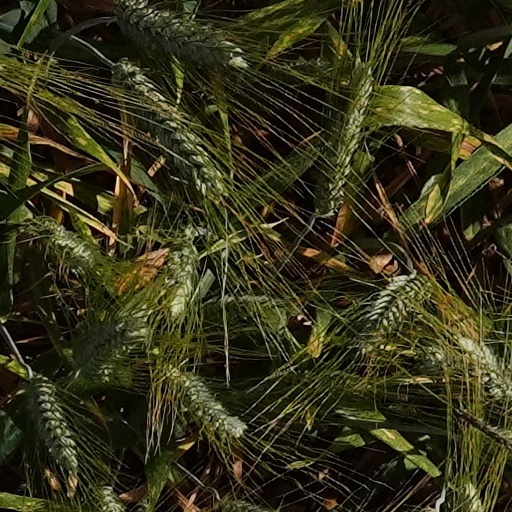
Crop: wheat